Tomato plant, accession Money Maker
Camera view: horizontal (90 deg, fisheye); turntable rotation: 180 degrees
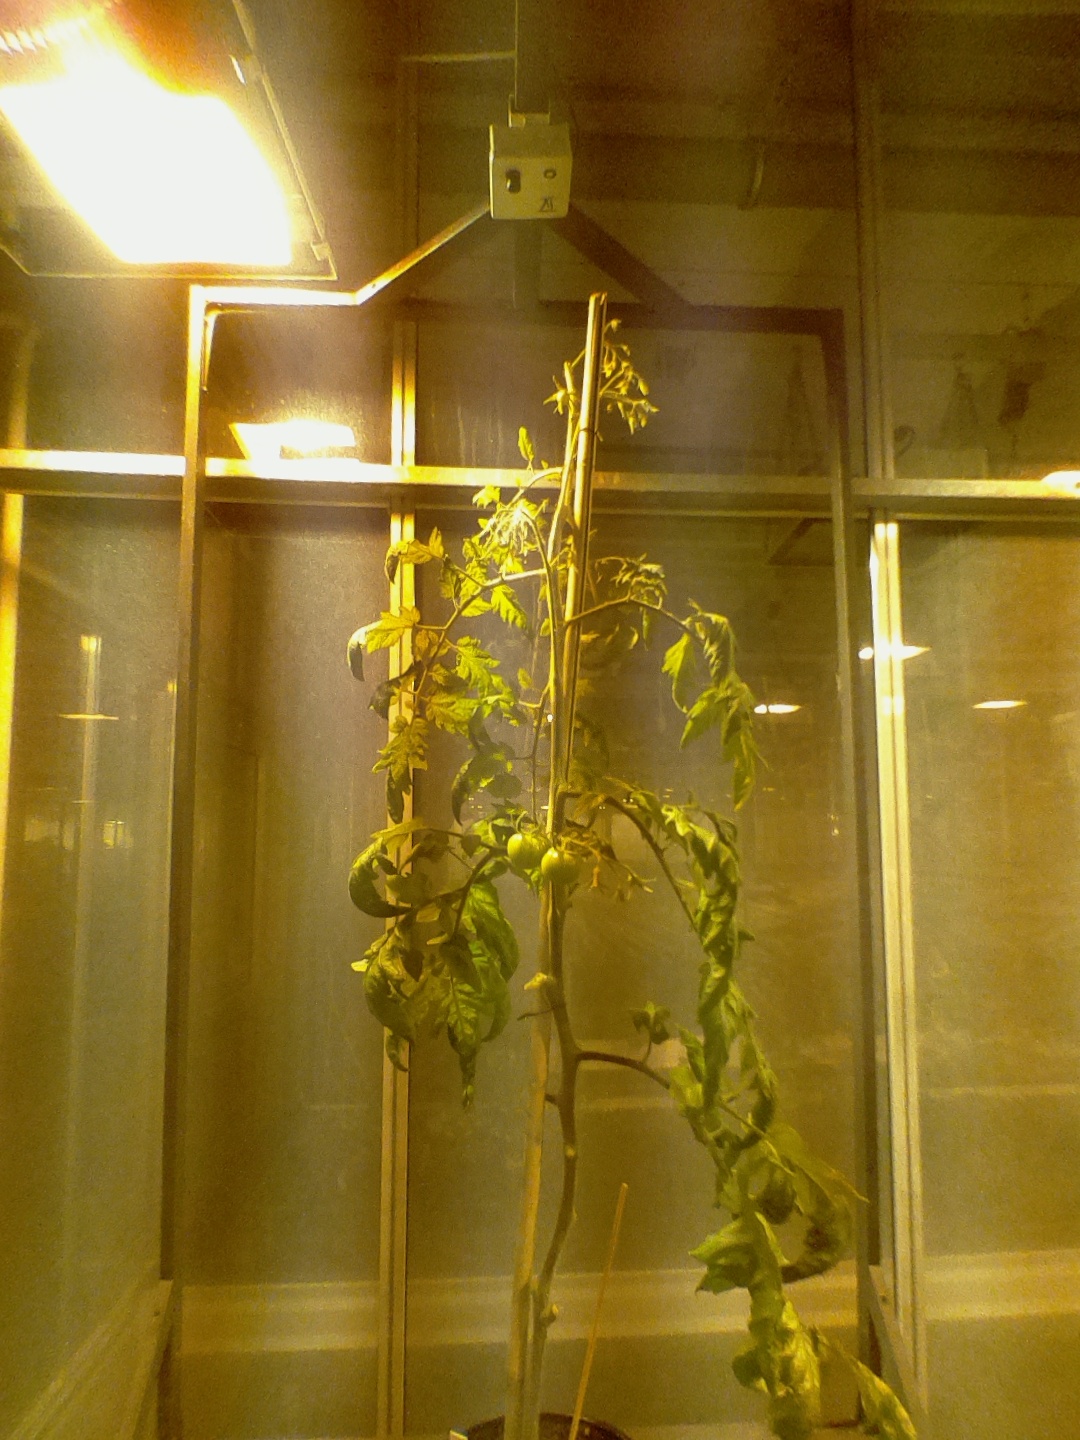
BBCH growth stage 75: 50%-60% of final fruit size